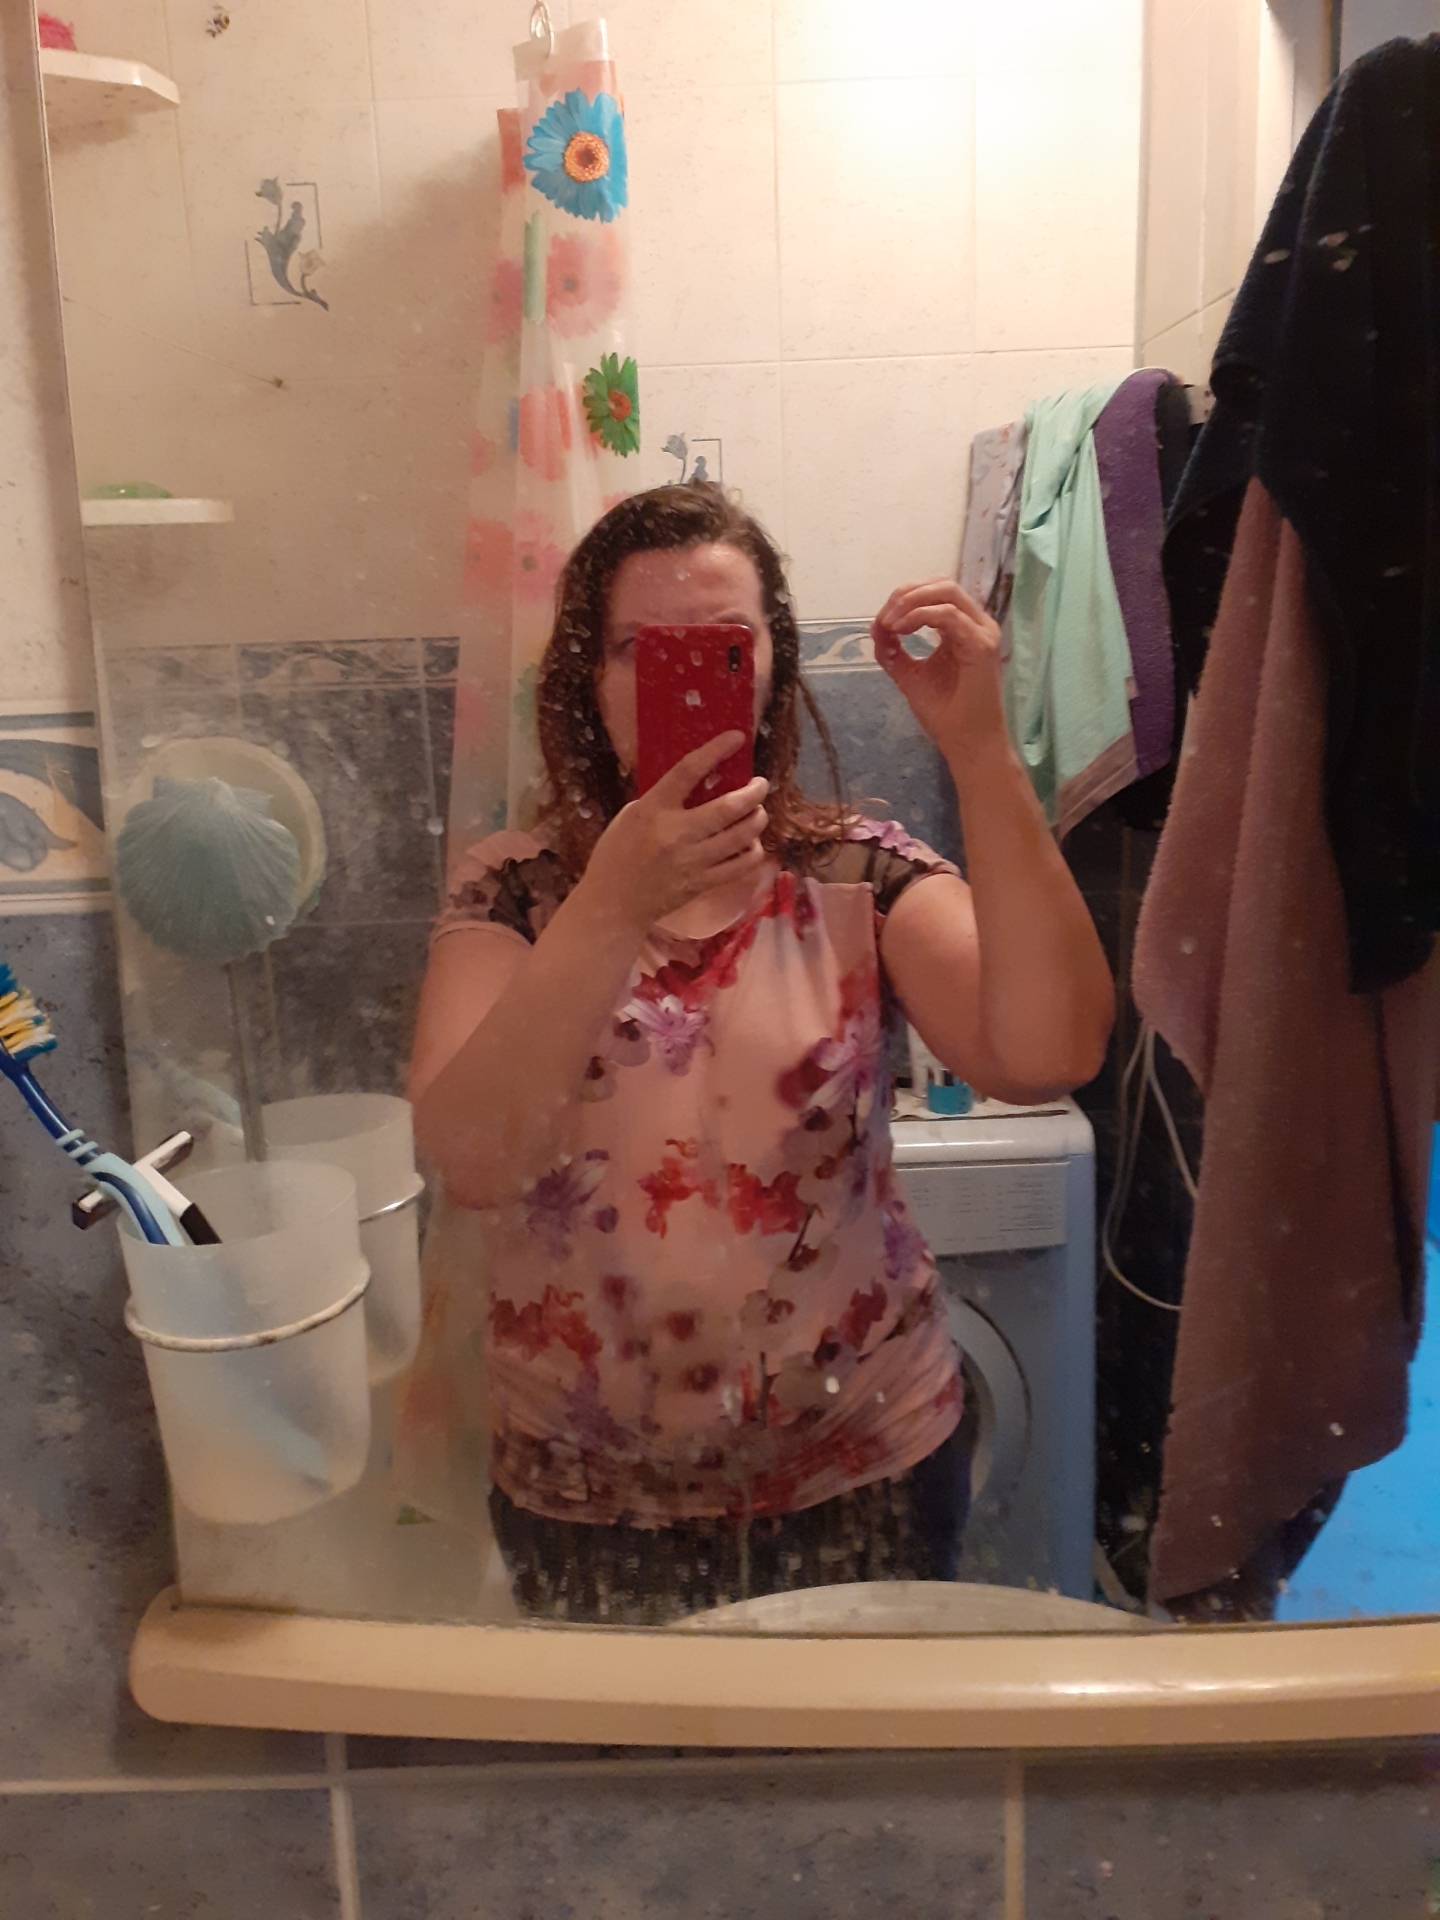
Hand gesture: grip